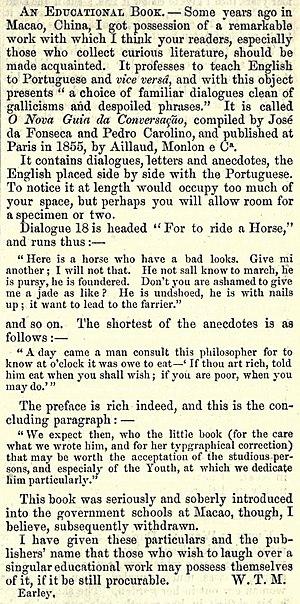
English As She Is Spoke est le titre sous lequel est connu O Novo guia da conversação em portuguez e inglez, un guide de conversation luso-anglais publié initialement en 1855 à Paris par l'un des plus grands éditeurs en langue portugaise de l'époque, Jean-Pierre Aillaud, sous la signature d'un grammairien portugais réputé, José da Fonseca, et d'un apparent inconnu, Pedro Carolino. Le livre, épuisé et recherché, est republié en 1869 par le seul Carolino, sous le titre de New Guide of the Conversation in Portuguese and English, mais ne devient célèbre qu'après la publication quasi simultanée, en 1883, d'English As She Is Spoke, une élégante anthologie anglaise de ce texte, et d'une réimpression américaine du New Guide de 1869, préfacée par Mark Twain.